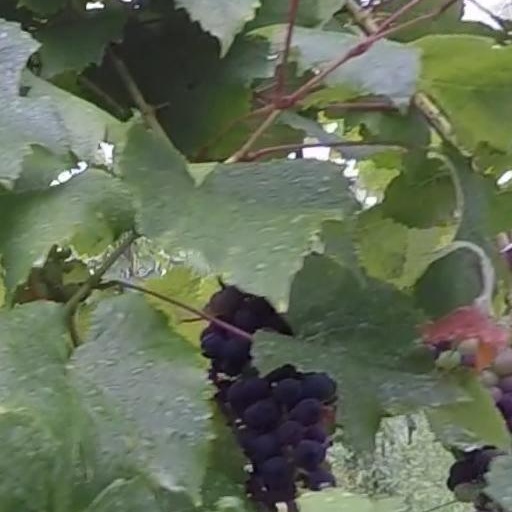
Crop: grape